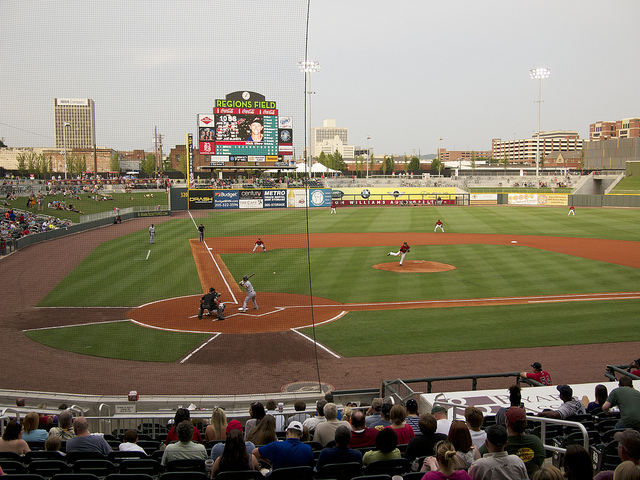
các cầu thủ bóng chày đang thi đấu trên sân